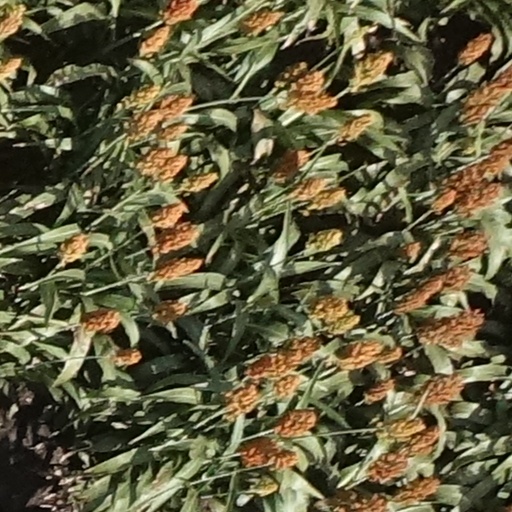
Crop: sorghum